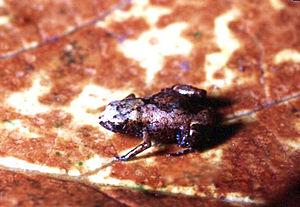
Brachycephalus hermogenesi est une espèce d'amphibiens de la famille des Brachycephalidae.